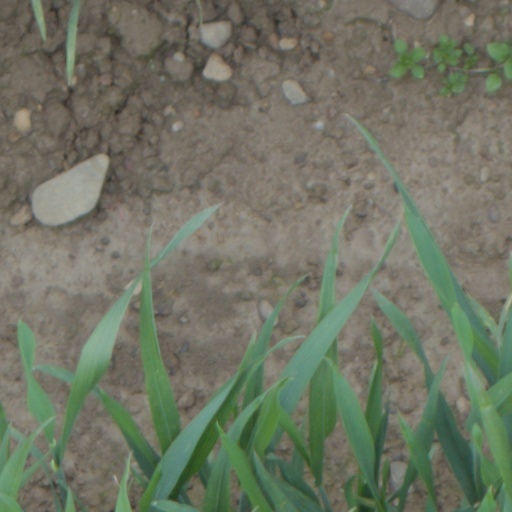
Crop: wheat